Answer in natural language. Considering the relative positions, is black square chair to the left or right of Window? Choose between the following options: left or right
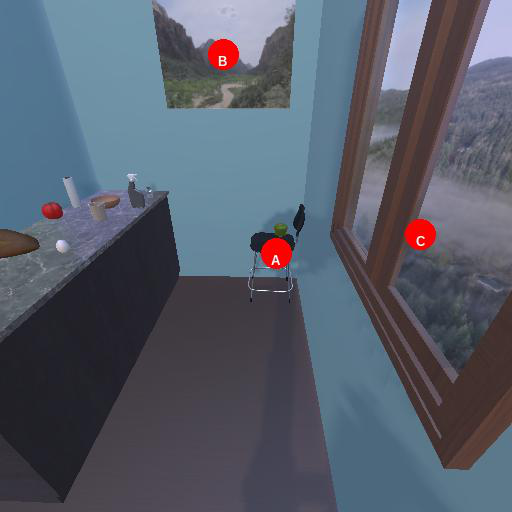
<answer>left</answer>